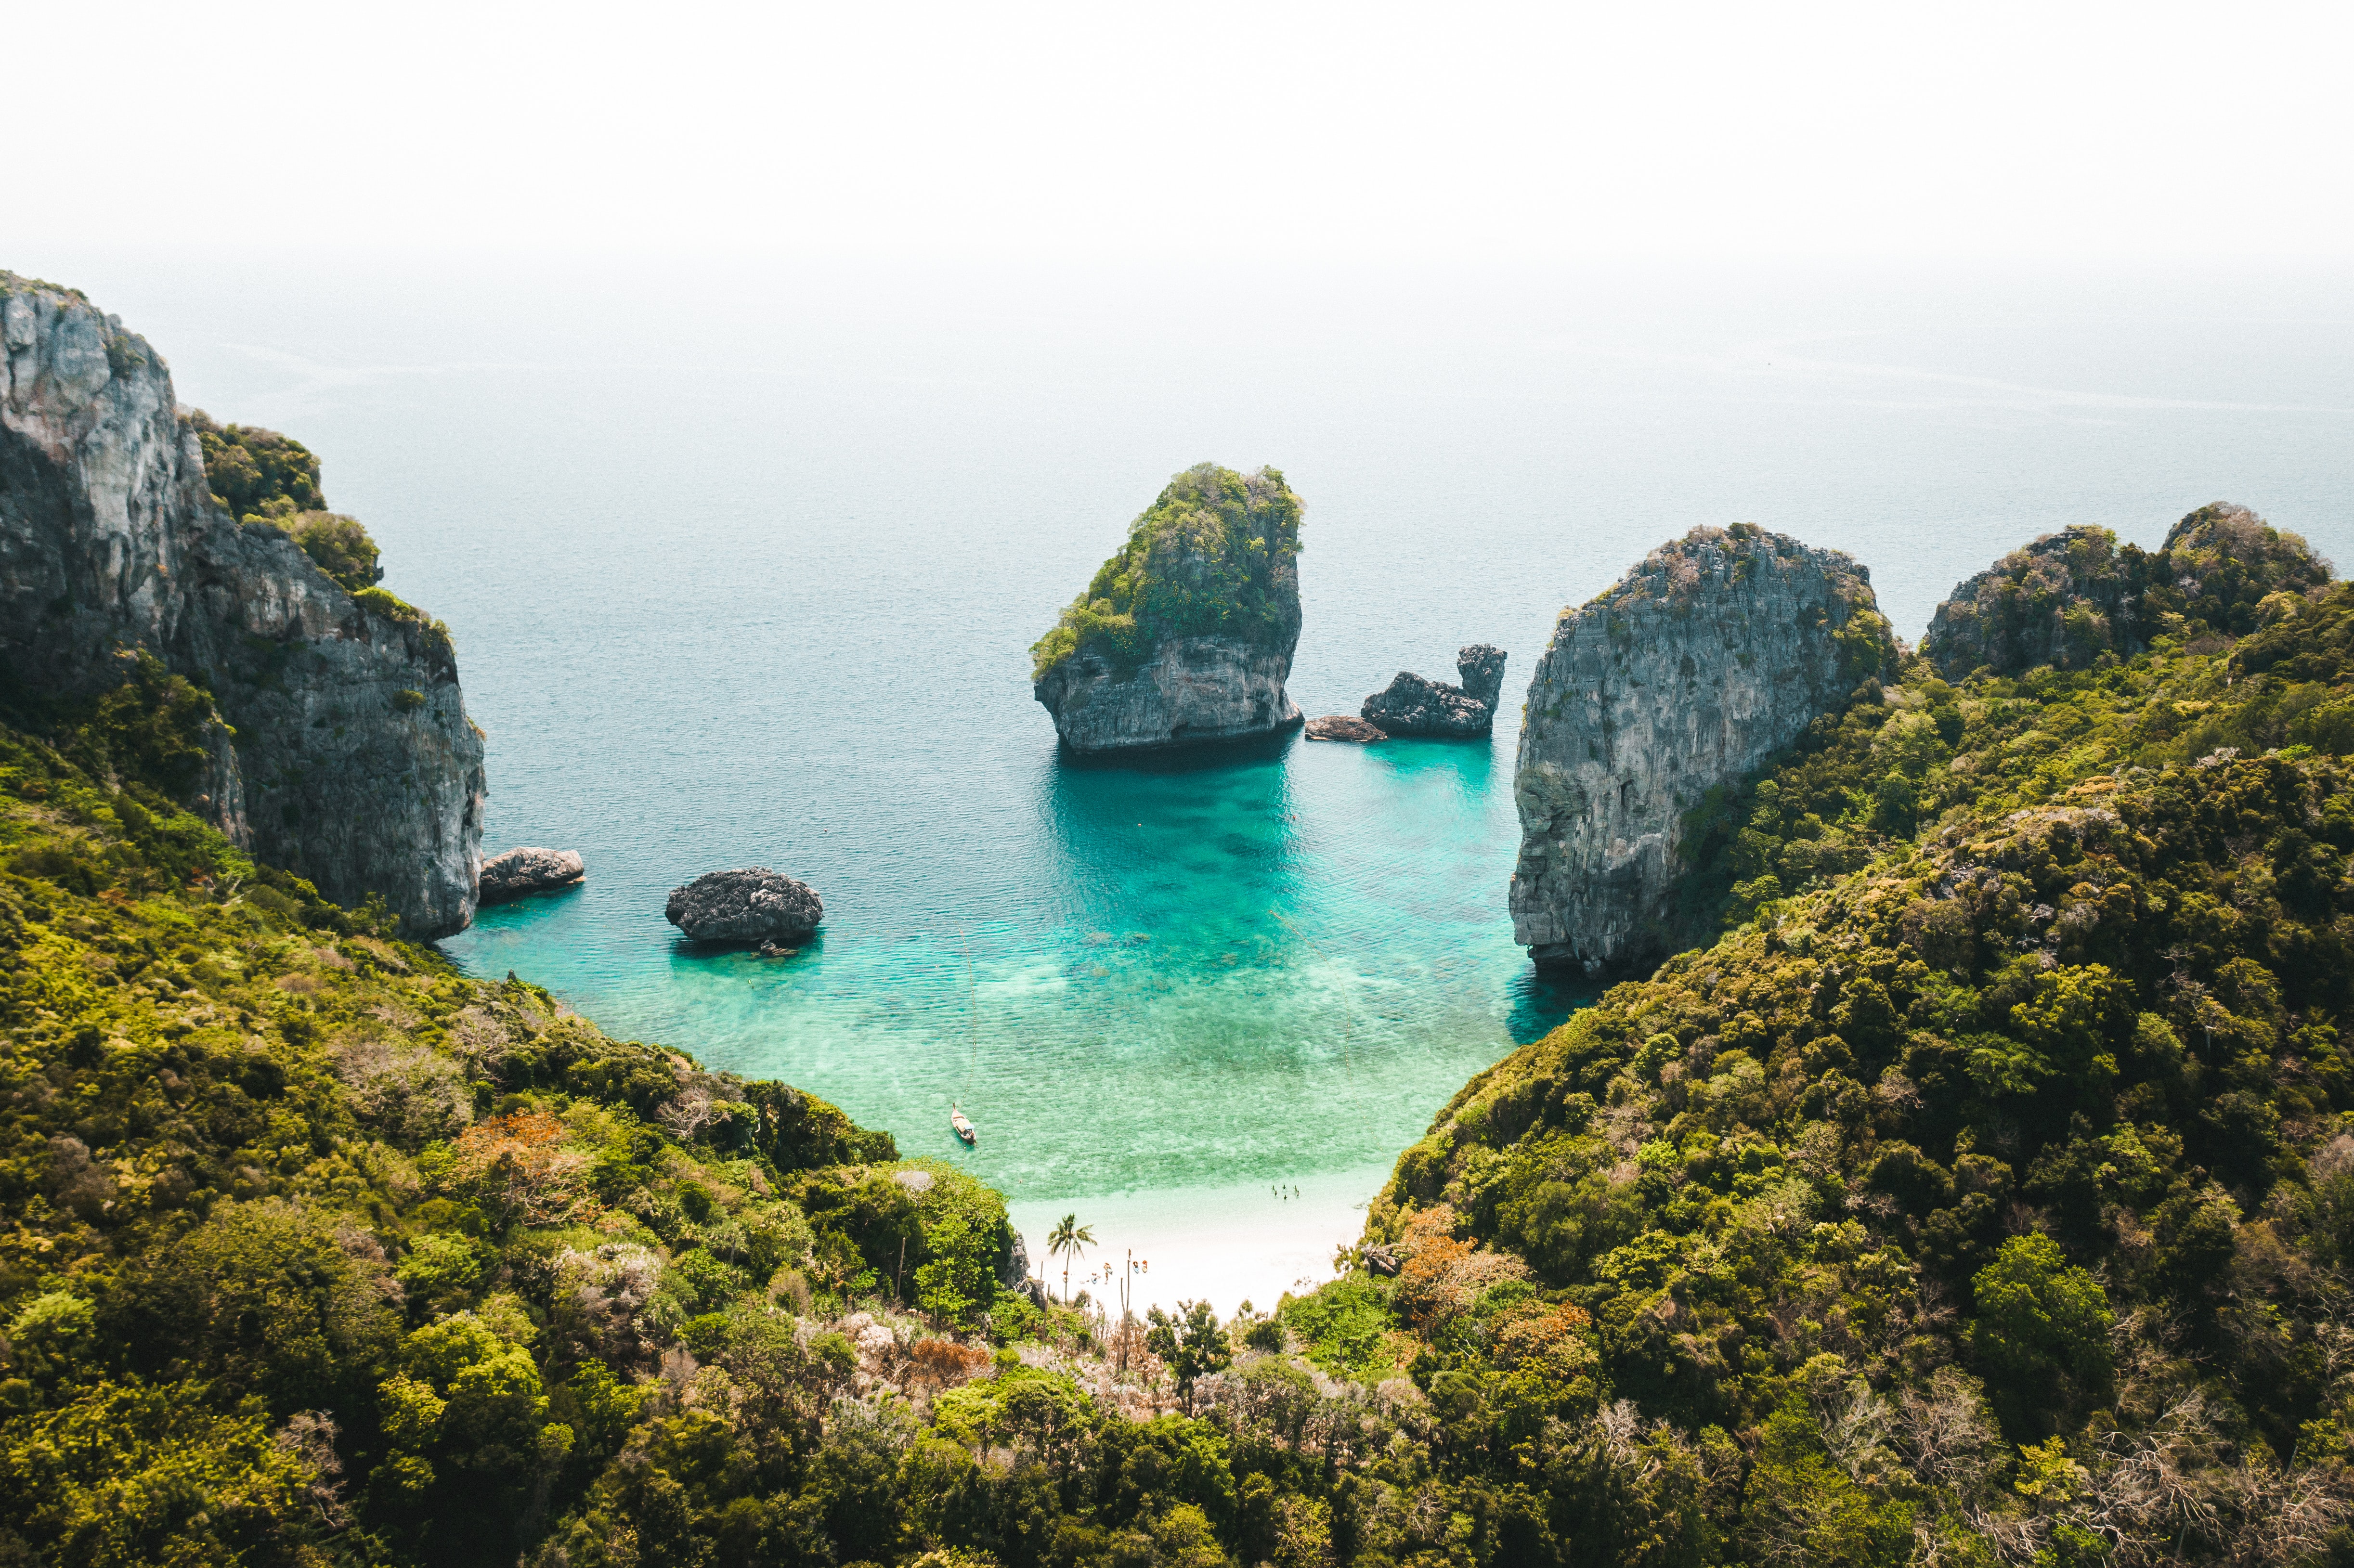
thailand, water, sky, water resources, natural landscape, plant, azure, cloud, body of water, vegetation, coastal and oceanic landforms, watercourse, terrain, mountain, landscape, horizon, grass, lake, formation, beach, headland, shore, wind wave, island, klippe, geology, tropics, hill, cape, coast, wilderness, tree, ocean, rock, cove, peninsula, sound, nature reserve, bay, wave, tourism, outcrop, islet, inlet, cliff, bedrock, vacation, promontory, archipelago, road, sea, arch, Raised beach, shrubland, bight, natural arch